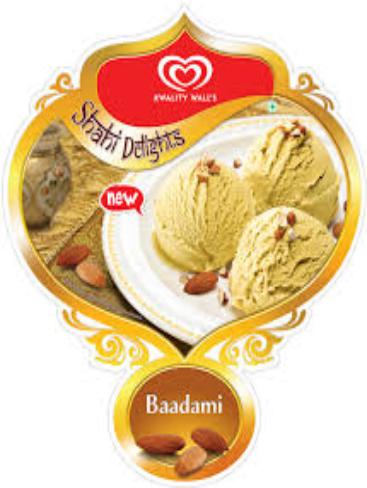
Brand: Kwality Wall's
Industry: Food